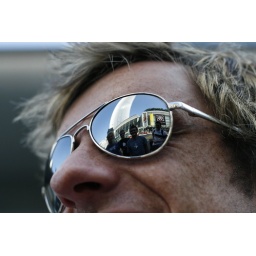
The big white column you see in the glasses is One IFC, largest building in Hong Kong